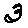
Label: 3